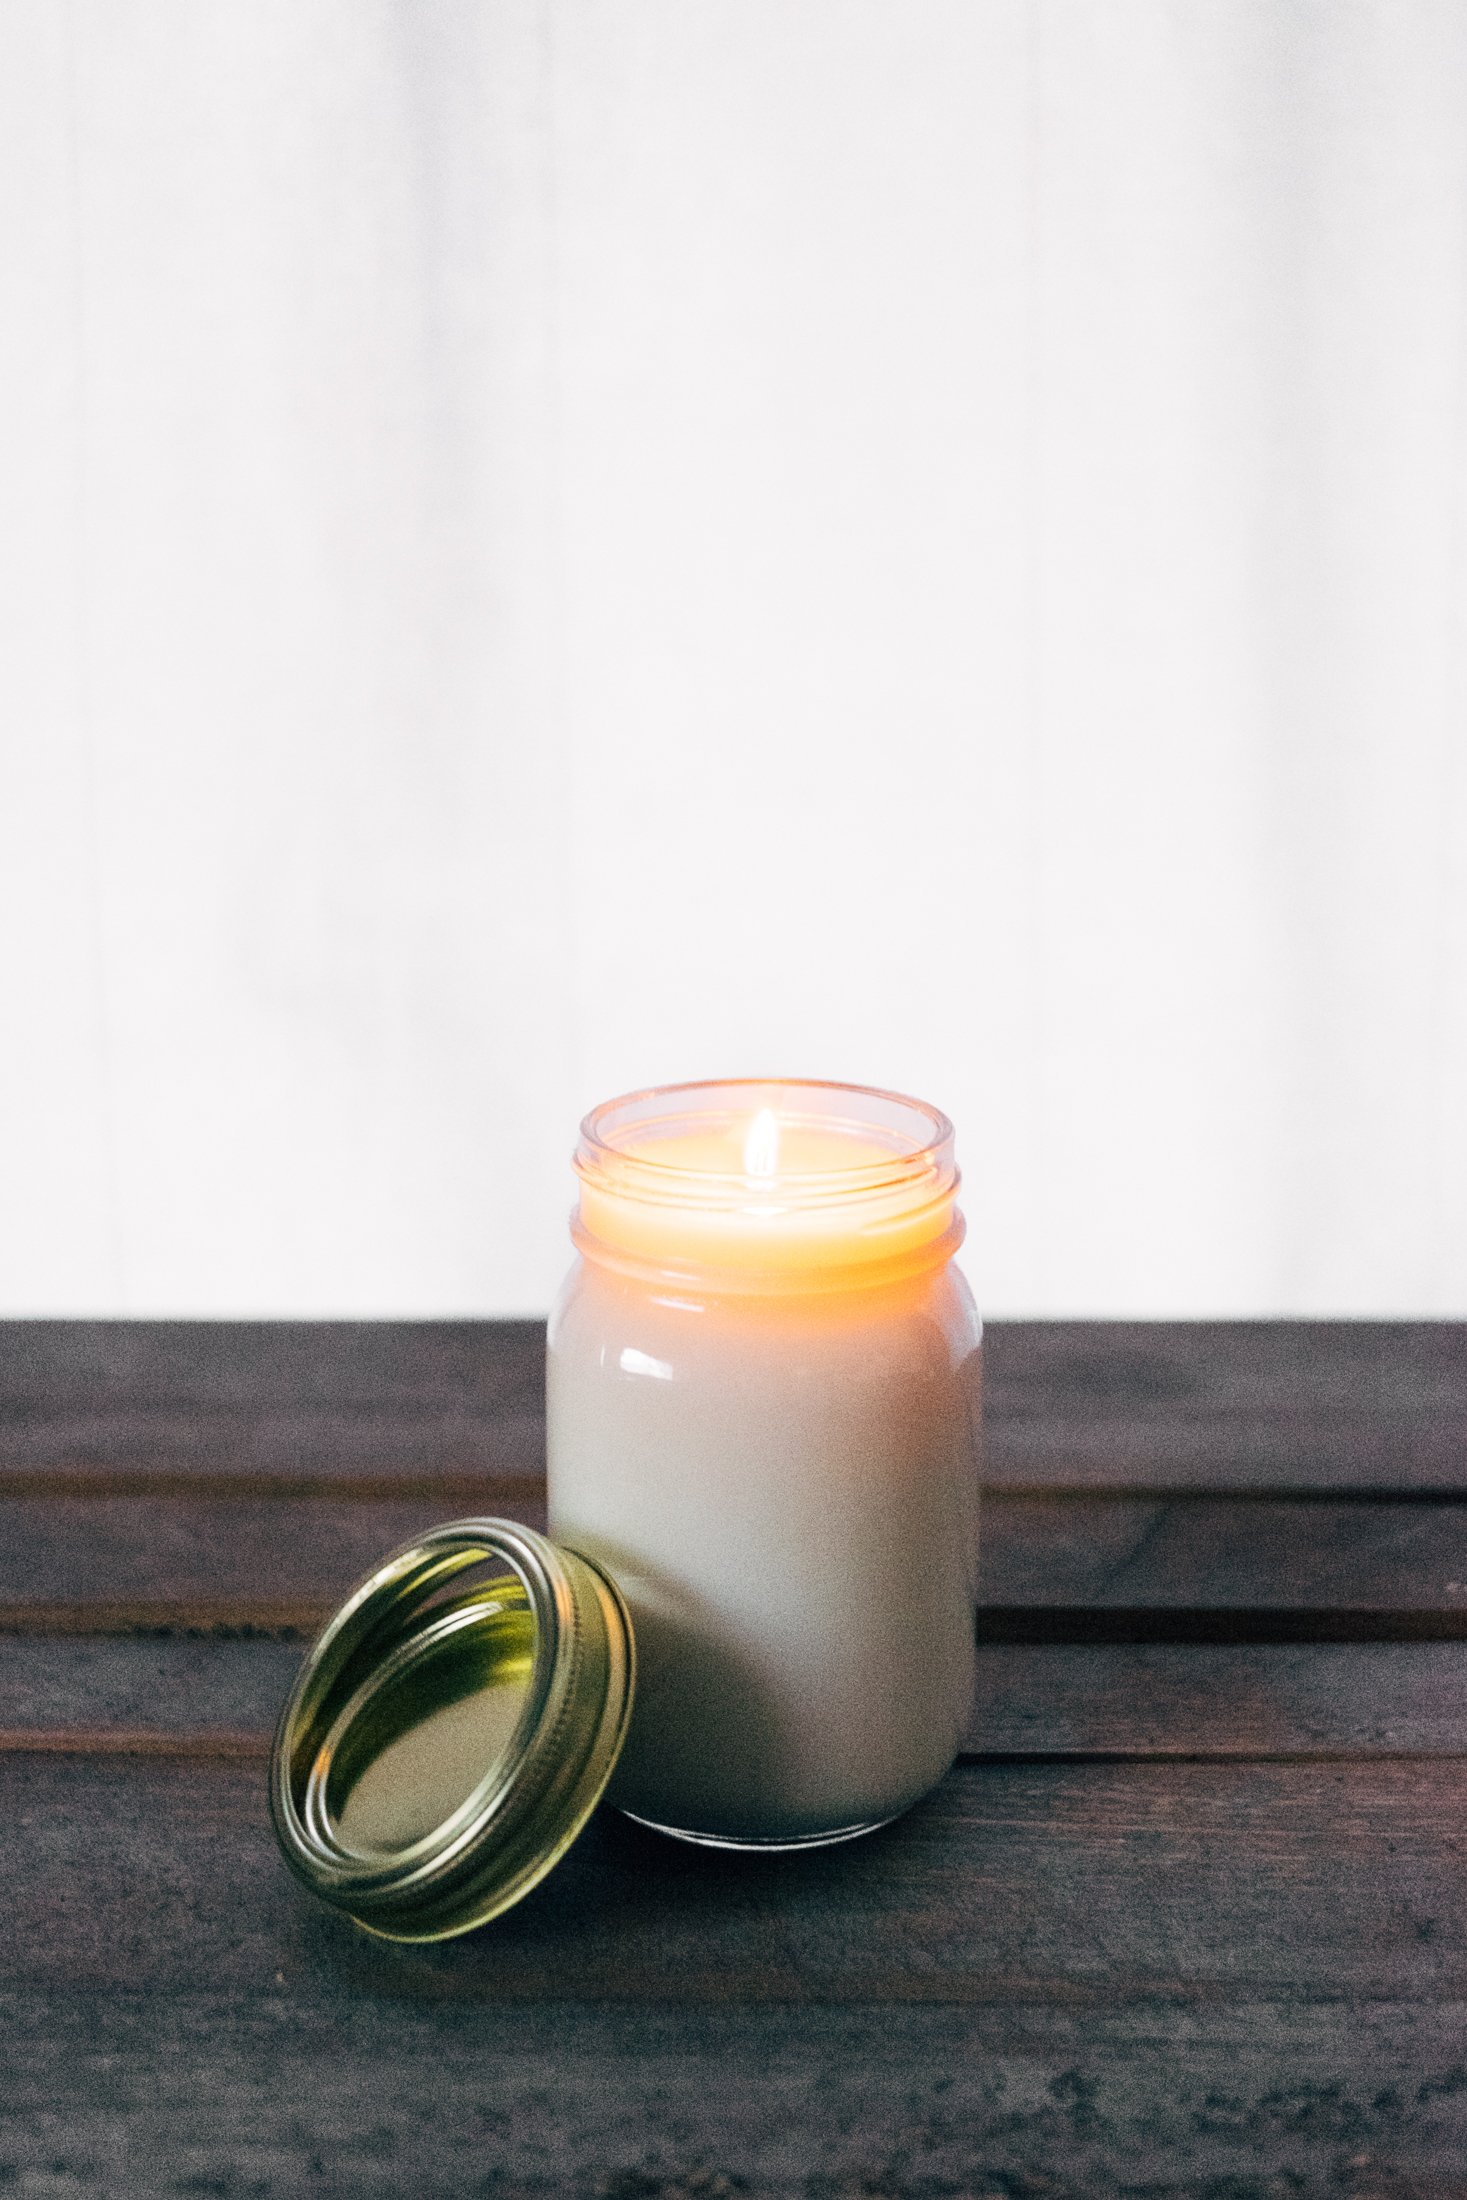
candle, lighting, mason jar, wax, flameless candle, interior design, glass, dairy